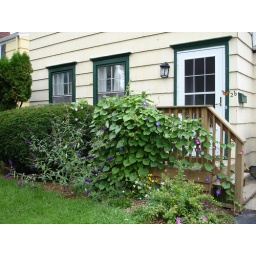
There is a butterfly by the door handle!